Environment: real
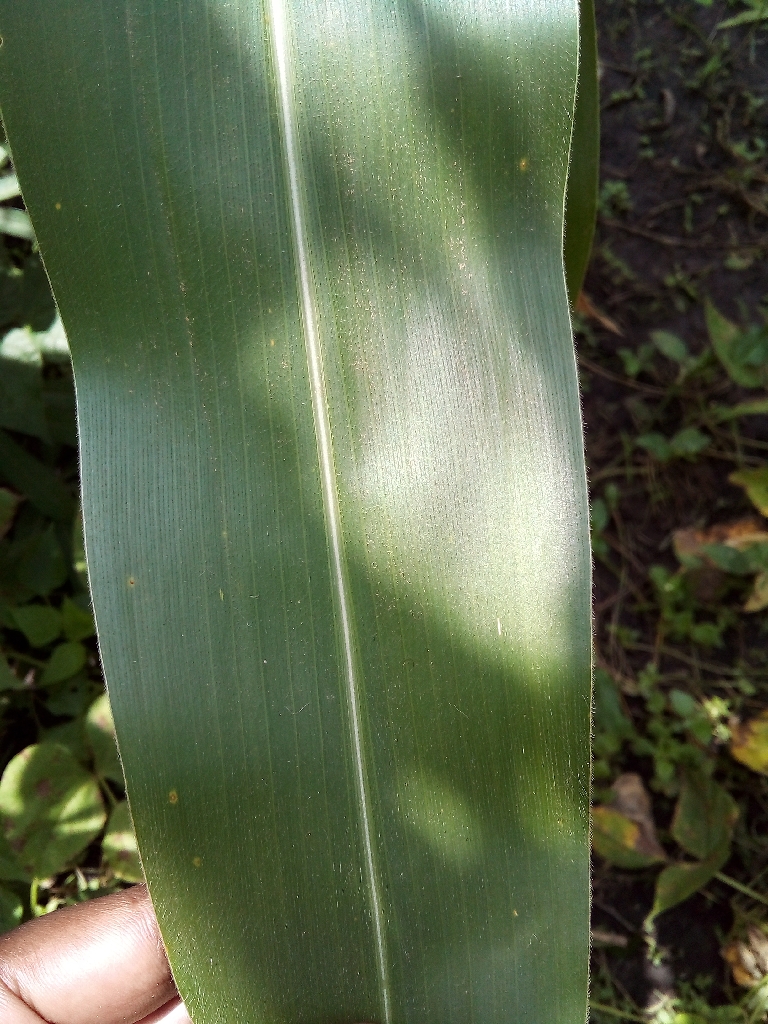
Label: healthy